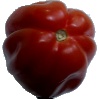
Label: Tomato Heart 1